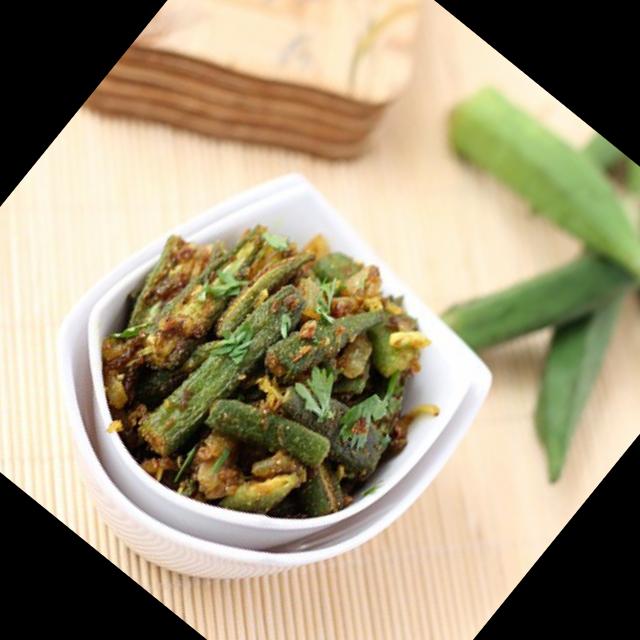
Dish: bhindi_masala